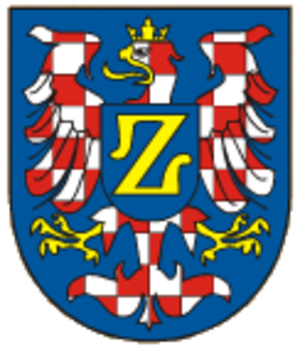
Znaïm est une ville de la région de Moravie-du-Sud, en Tchéquie, et le chef-lieu du district de Znaïm. Sa population s'élevait à 33 964 habitants en 2020. L'agglomération de Znaïm compte plus de 40 000 habitants.